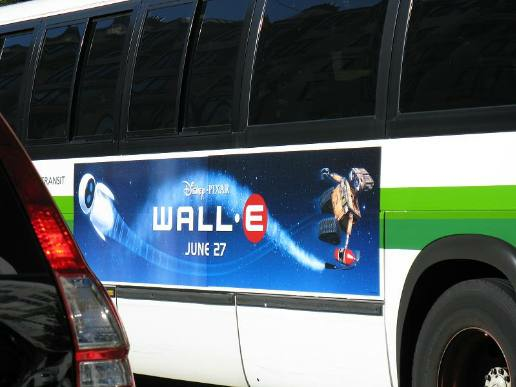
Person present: No